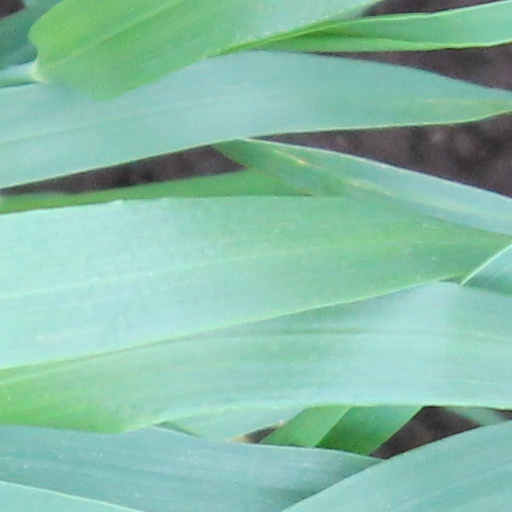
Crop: wheat